Carl Fehmer

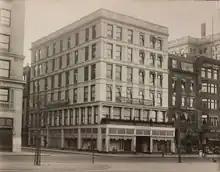
Retailer C. Crawford Hollidge Building, Boston, 1890

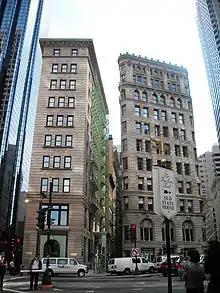
Fehmer & Page's Worthington Building of 1894 at left; Cass Gilbert's Second Brazer Building of 1897 at right

Several of his works are listed on the National Register of Historic Places.